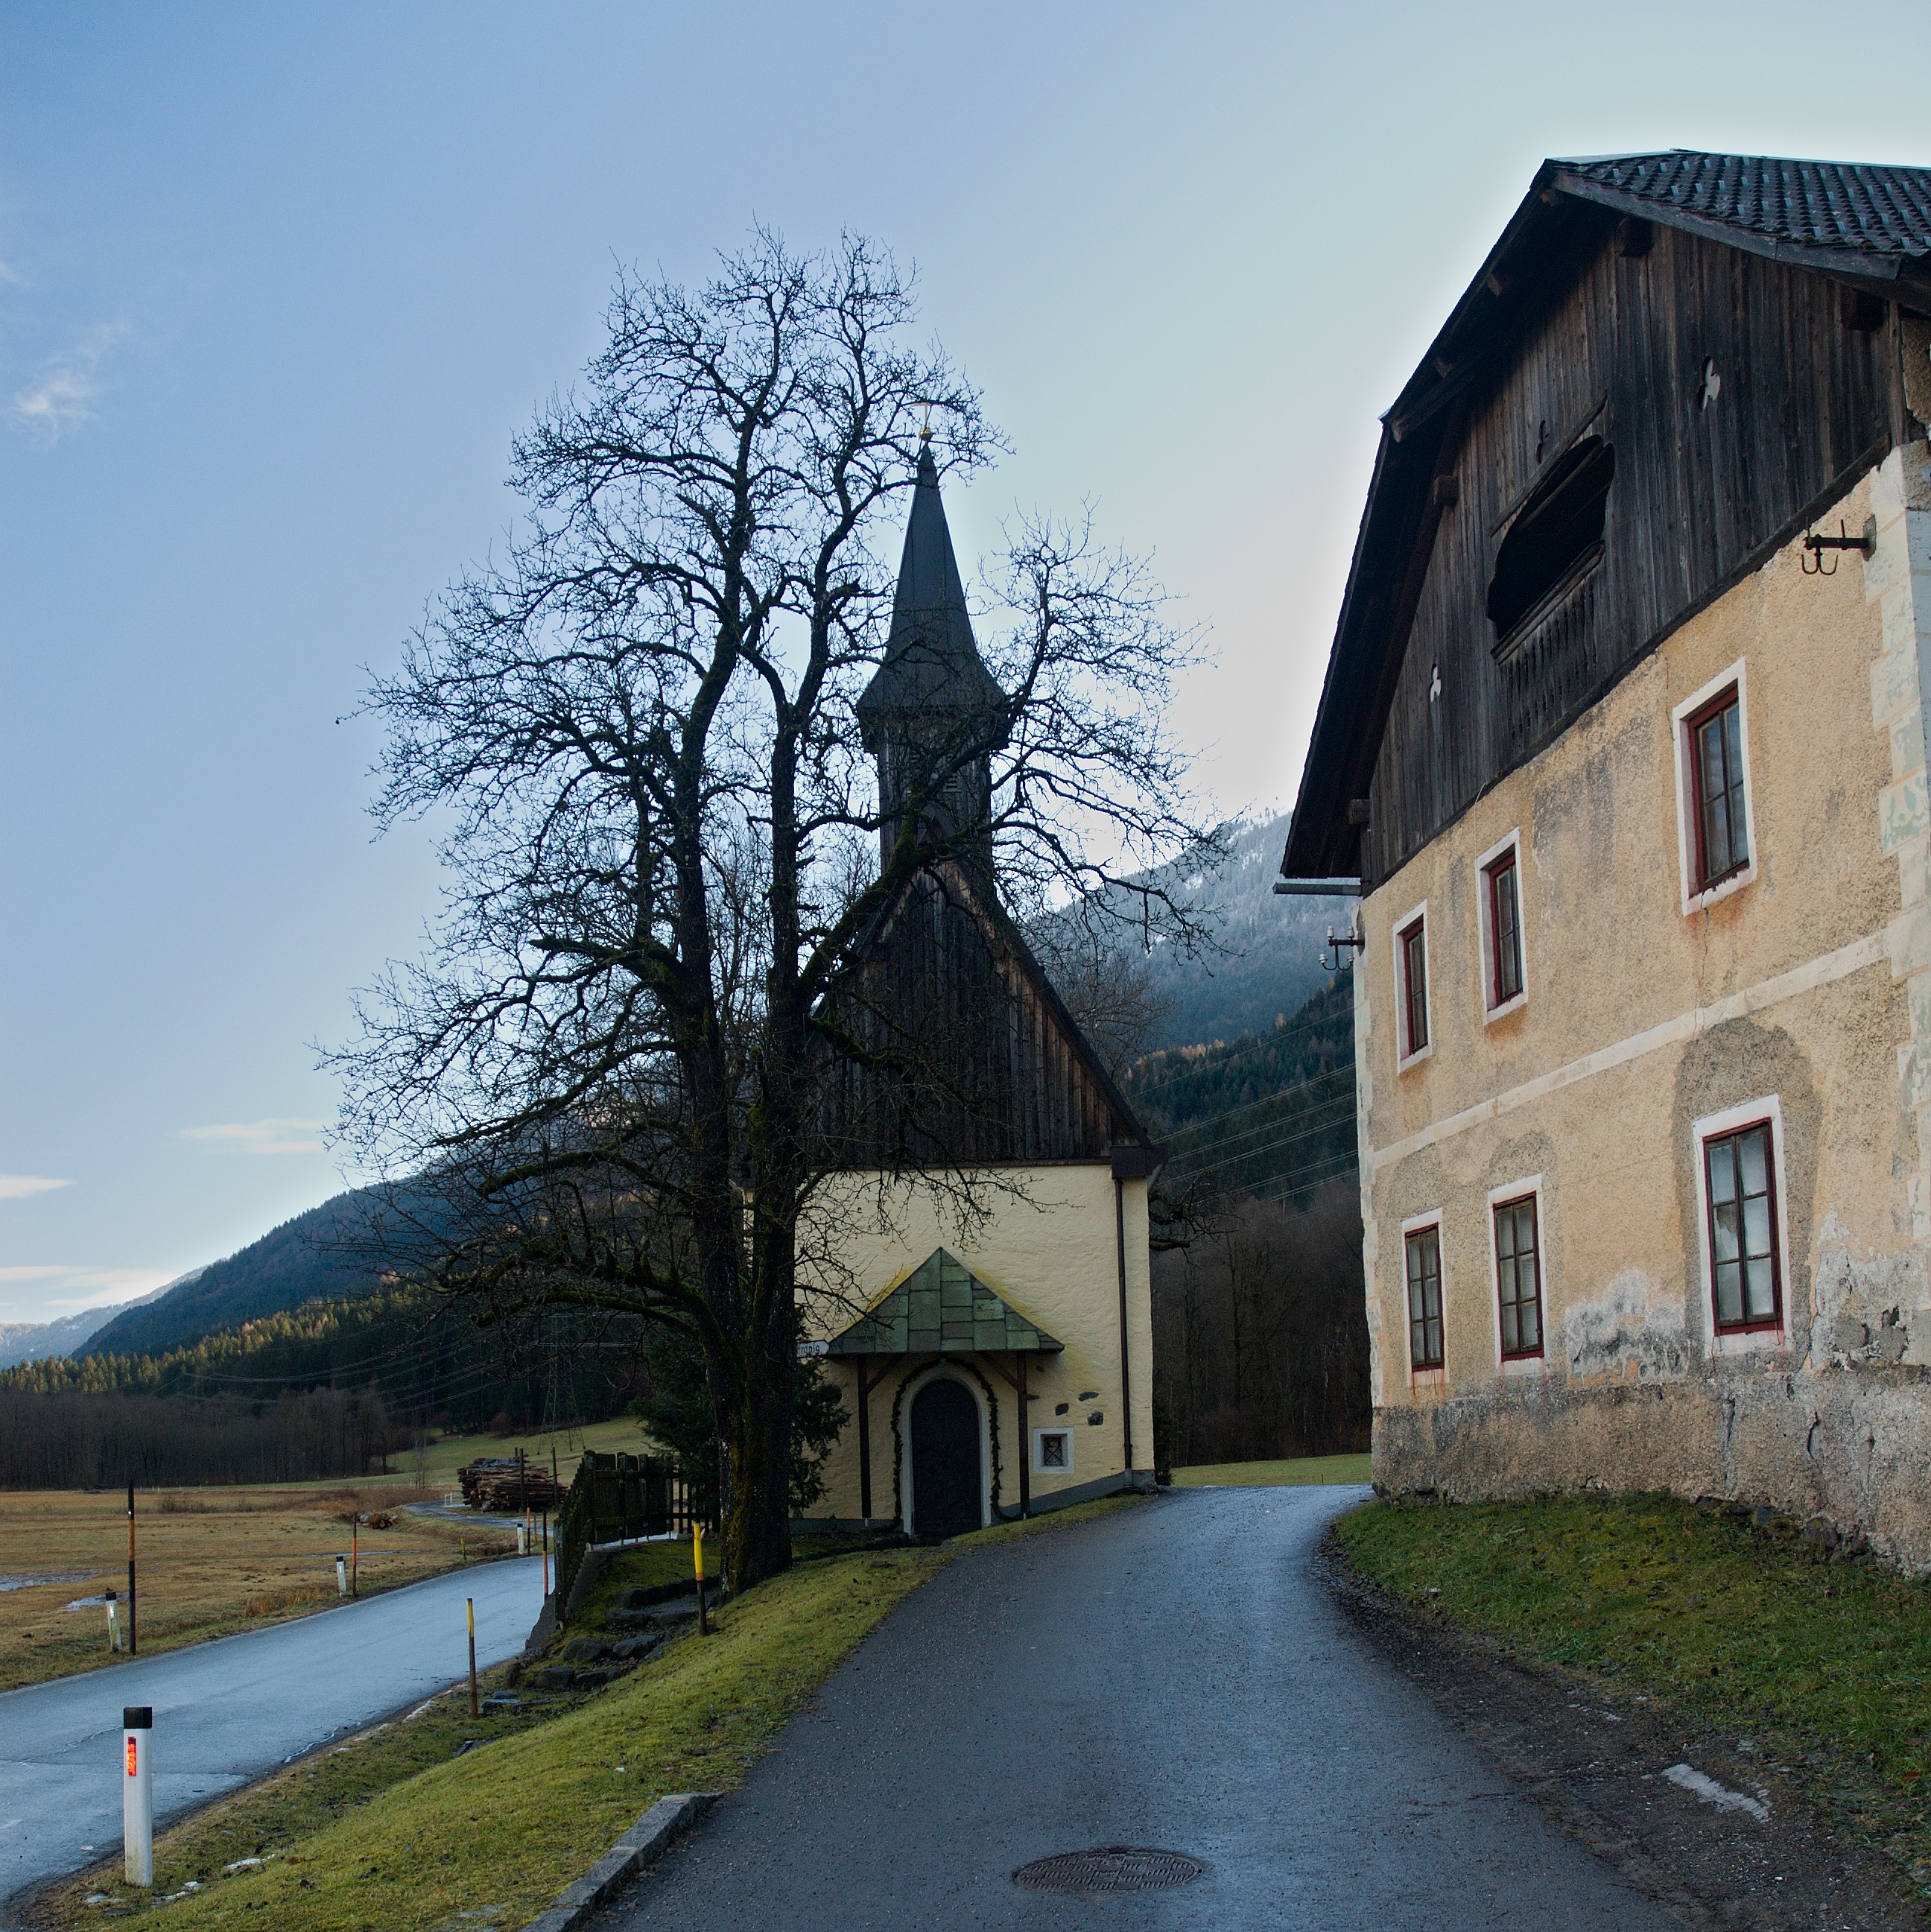
landscape, tree, path, winter, architecture, house, morning, town, building, chateau, dawn, river, valley, canal, vacation, village, chapel, waterway, austria, mountains, alps, rural area, country houses, the outhouse, goderschach